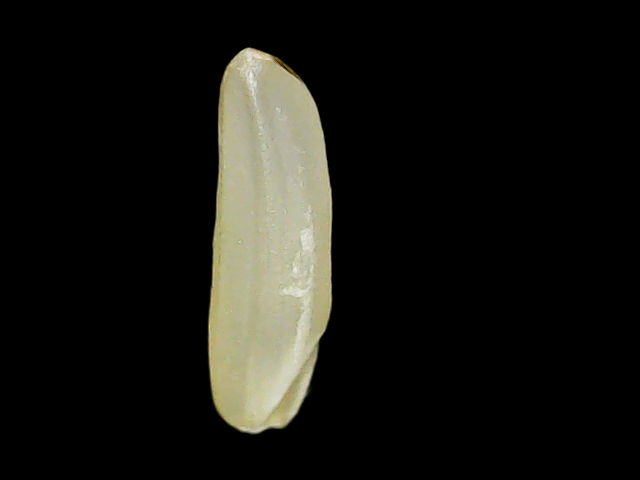
Rice variety: Binadhan25